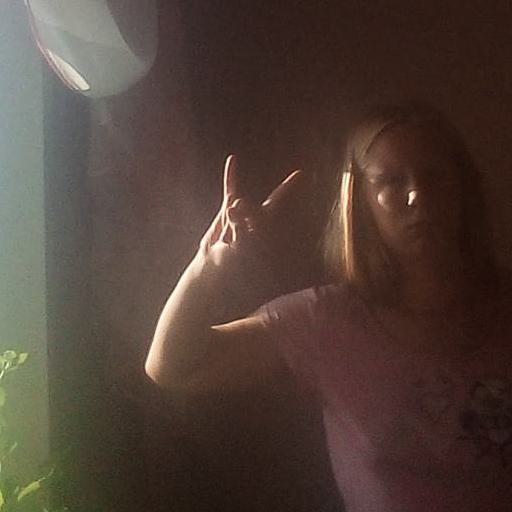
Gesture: rock